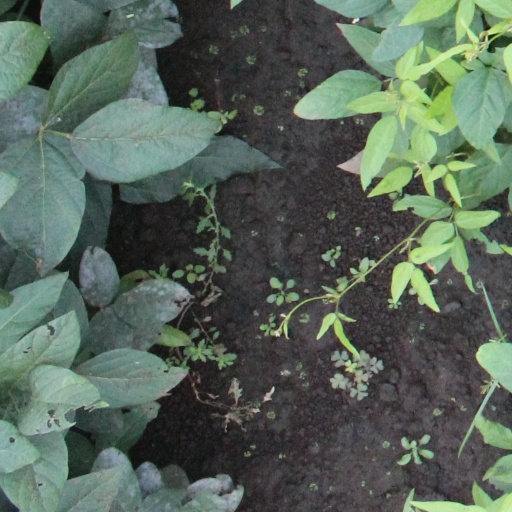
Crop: soybean